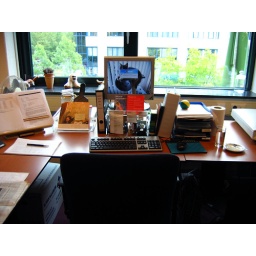
A lazy day at the office. And yes, I ate a cake and I read the newspaper in the boss' time...